States Rights Gist

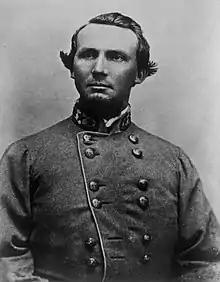
Photo taken between 1862 and 1864

States Rights Gist (September 3, 1831 – November 30, 1864) was a lawyer and militia general in South Carolina, and later a Confederate Army brigadier general during the American Civil War. He gained prominence during the war but was killed at the Battle of Franklin on November 30, 1864. Gist was named after the Southern states' rights doctrine of nullification, reflecting the political beliefs of his father, Nathaniel Gist, a follower of John C. Calhoun.